Chihuahua (state)

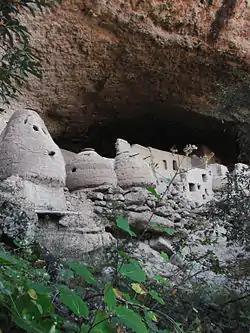
Cliff dwellings at Las Jarillas Cave, part of the Cuarenta Casas archeological site.

Between 300 and 1300 in the southern part of the state, in a region known as Aridoamerica, groups survived by hunting, gathering, and farming. Nahuan speakers referred to these groups as the Chichimeca. They are the ancestors of the Tepehuán, speakers of the Piman subfamily of the Uto-Aztecan languages.